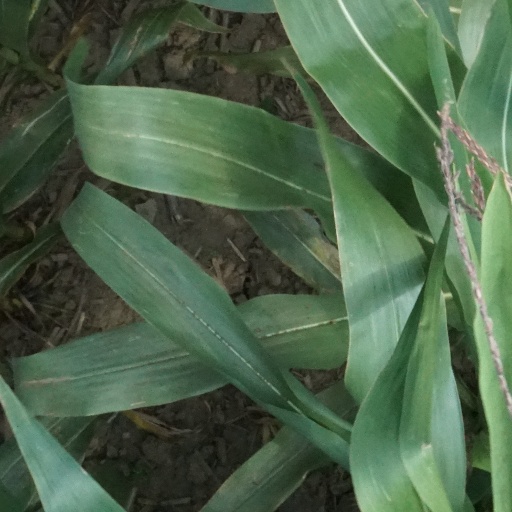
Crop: maize; corn